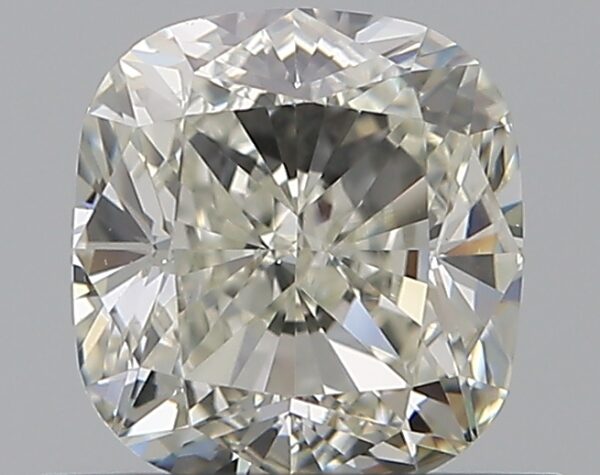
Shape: cushion
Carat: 0.81
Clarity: VS2
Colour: K
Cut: GD
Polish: EX
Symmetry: VG
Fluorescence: N
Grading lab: GIA
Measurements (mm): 5.42 x 5.05 x 3.42